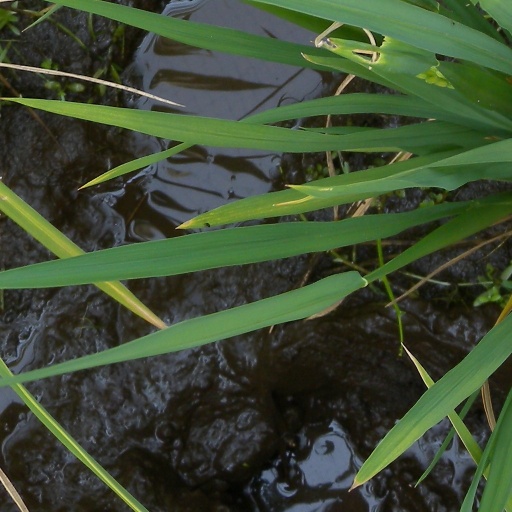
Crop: rice